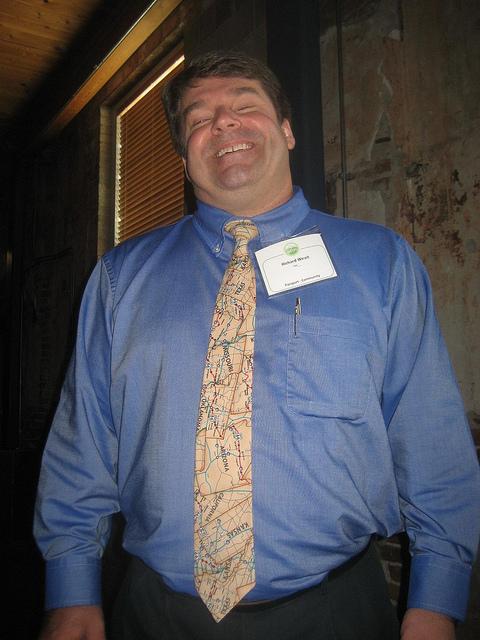
a man in a tie and name tag is smiling